Junta Técnica del Estado

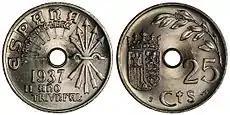
25 cent coin of 1937 with the new slogans and symbols.

No member of the "Falange Española de las JONS" held any position in the "Junta", while there was a very significant percentage of monarchists, both Alfonsists and traditionalists. Therefore, the "Junta Técnica" was not at any time a body that helped to create a fascist or parafascist state, but an institution of Catholic or traditional significance. This continued to be so even after the unification, to the point where Pemán commented to the president of the "Junta" —who by then was already Jordana— that the Culture and Education Commission that he presided over became "refuge and headquarters of all that remains outside the single party".